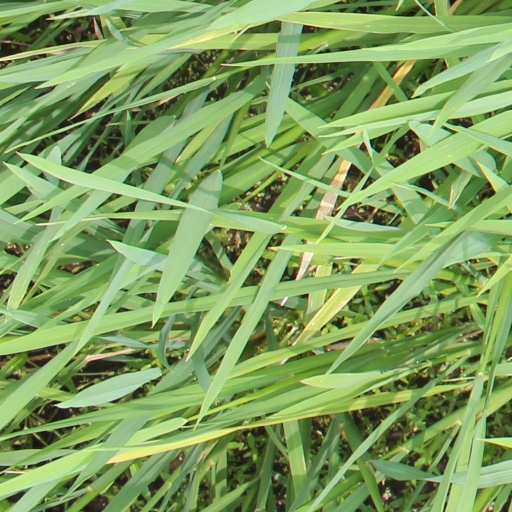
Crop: rice